Washington State Route 526

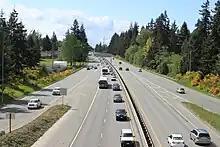
SR 526 westbound in Everett

SR 526 begins as 84th Street Southwest at a signalized intersection with SR 525, named the Mukilteo Speedway, at Nelsons Corner in Mukilteo. The highway travels east through a residential neighborhood, heading towards an intersection with Paine Field Boulevard, signed as SR 525 Spur, at the Future of Flight Aviation Center and Paine Field. SR 526 turns northeast as the four-lane continuation of Paine Field Boulevard, curving north around the north–south runway of Paine Field and south of Japanese Gulch, into the city of Everett. The highway becomes the controlled-access Boeing Freeway and passes under the Boeing Access Road, a taxiway that connects the Boeing Everett Factory to Paine Field. SR 526 continues east and intersects Airport Road in a diamond interchange and Seaway Boulevard in a semi-directional T interchange, the main access roads to Paine Field and the Boeing factory, respectively, before widening to six lanes as it approaches its eastern terminus, an interchange with I-5. The freeway travels through a diamond interchange with Evergreen Way, located east of a pedestrian bridge over SR 526 and south of Cascade High School, where traffic heading towards I-5 northbound on a left directional exit and traffic heading towards I-5 southbound splits into two lanes, a normal lane and a high-occupancy vehicle lane (HOV lane). SR 526 continues east, briefly paralleling the Interurban Trail, before the freeway travels towards I-5 on flyover ramps and the highway terminates at the northern terminus of SR 99 and the northern terminus of SR 527.